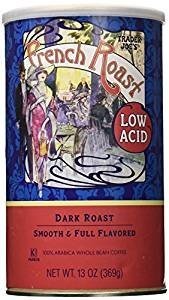
Item Name: Trader Joe's Low Acid French Roast Whole Bean Dark Roast Coffee 13 oz (Pack of 2)
Bullet Point: Dark Roast Strong & Rich
Value: 26.0
Unit: Ounce

Price: 34.95